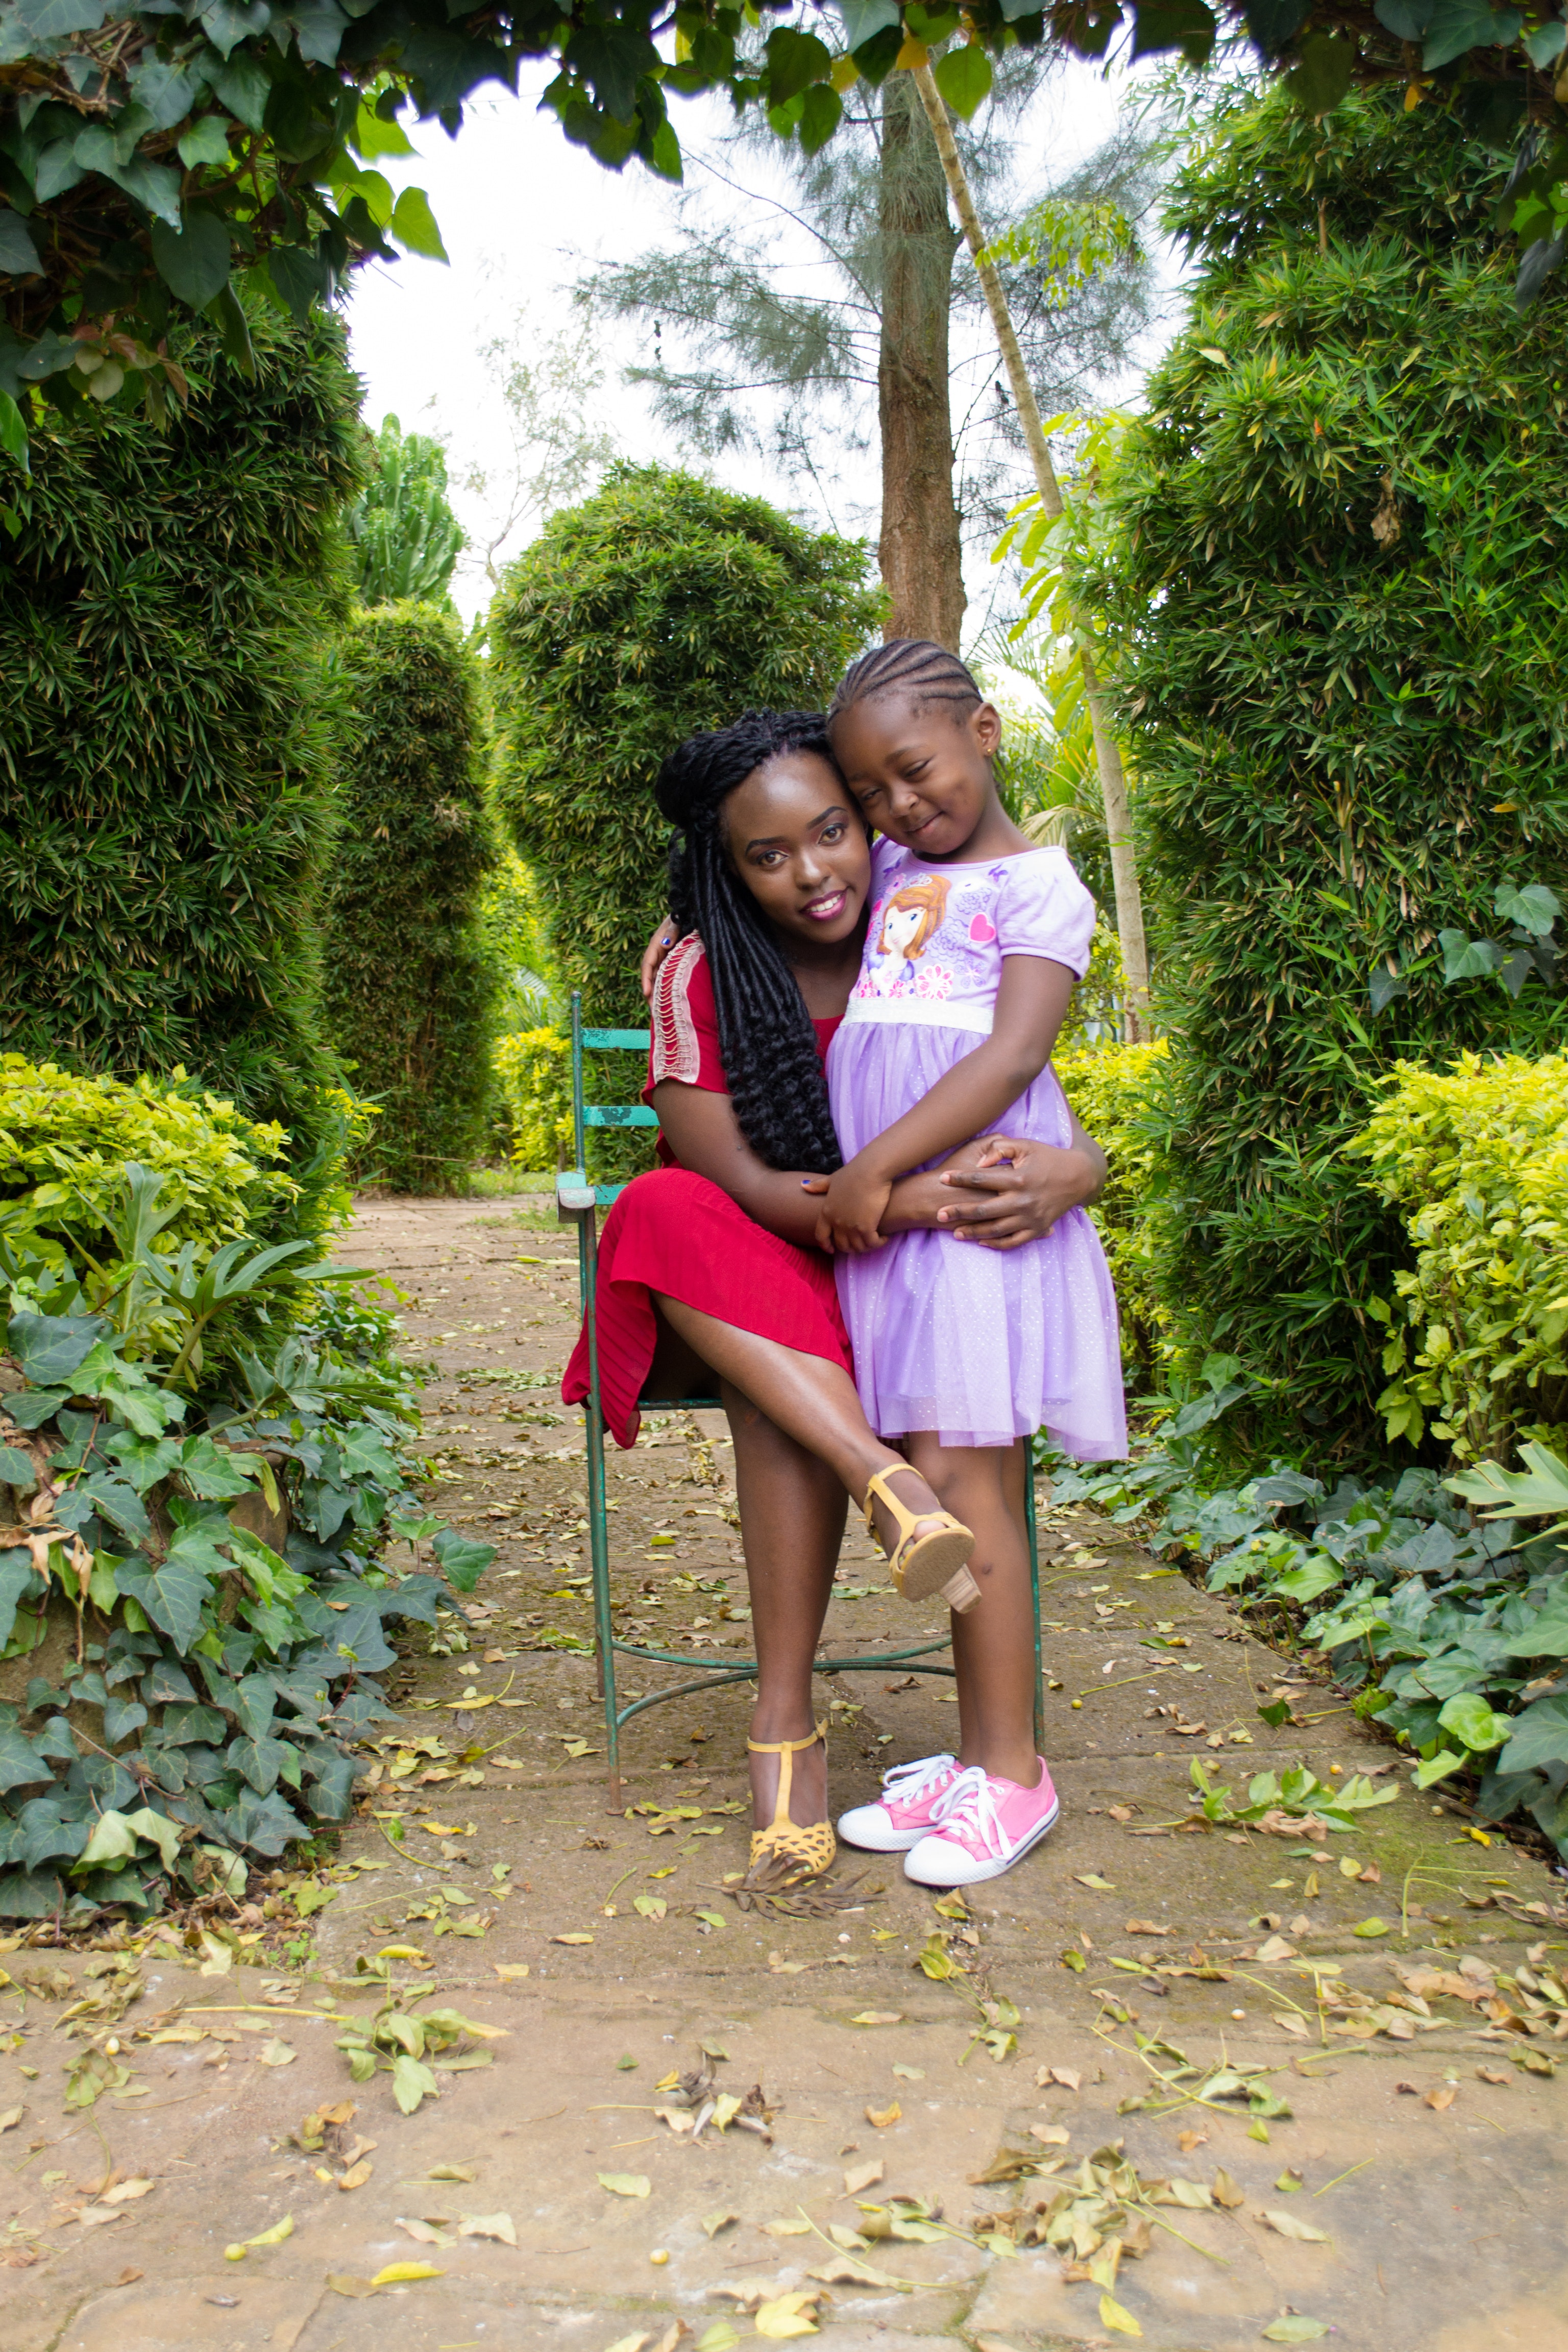
photograph, nature, green, pink, botany, yellow, snapshot, tree, leaf, vacation, garden, child, summer, botanical garden, leisure, fun, grass, photography, plant, adaptation, long hair, recreation, happy, flower